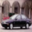
Label: automobile